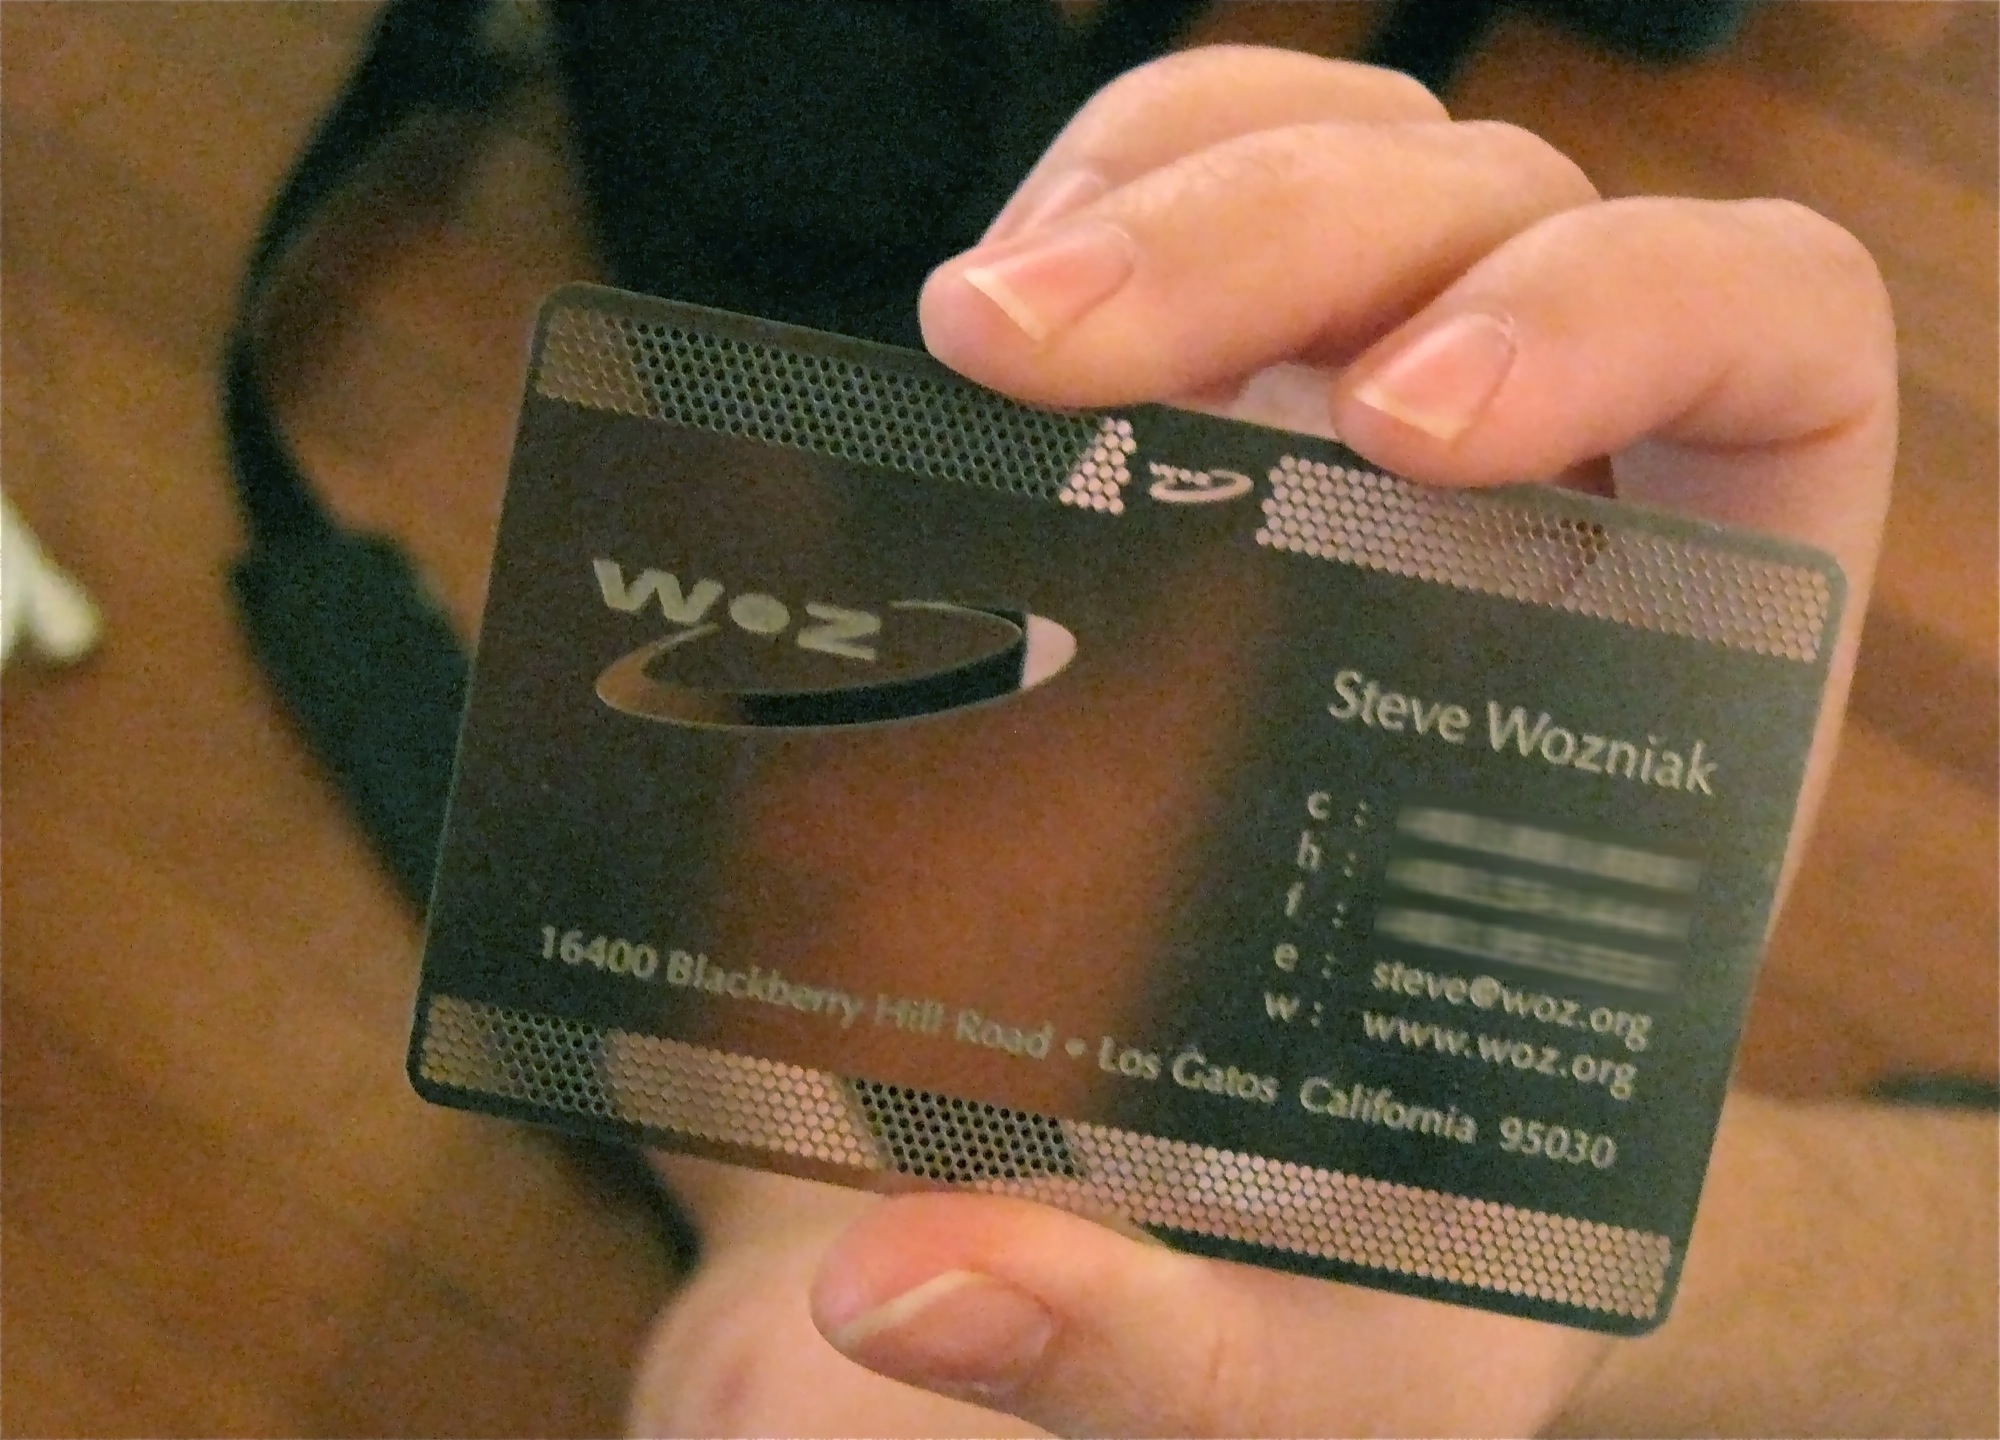
hand, gadget, engelbart